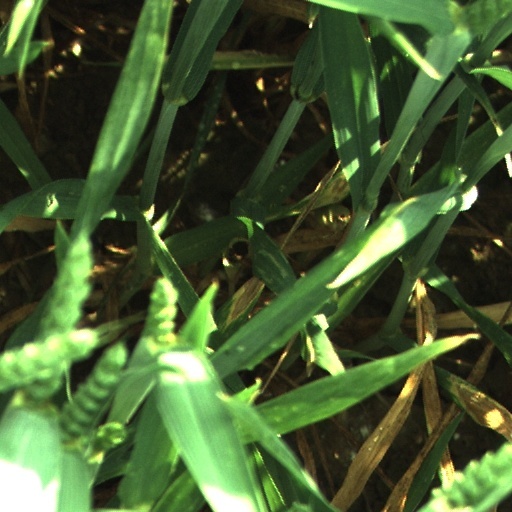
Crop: wheat